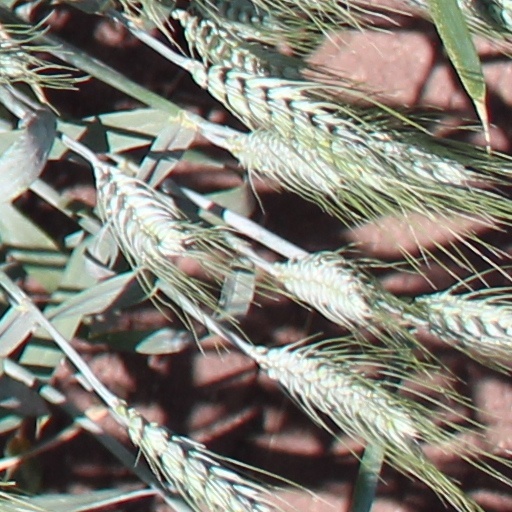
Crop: wheat